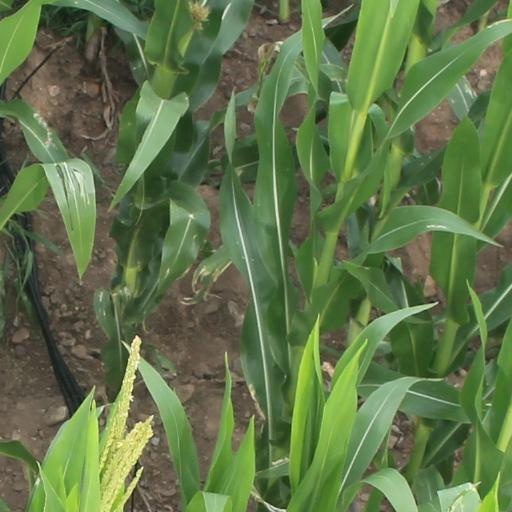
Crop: maize; corn